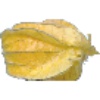
Label: Physalis with Husk 1